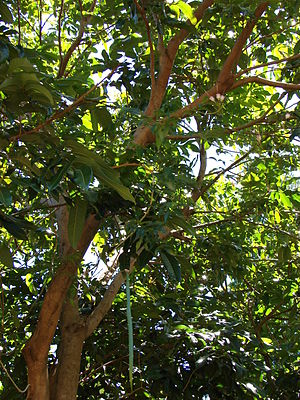
Longan / Galleri
Vækstform.
Longan er navnet på et træ og dettes frugter. Træet stammer oprindeligt fra det sydlige Kina men nu findes det også i Sydøstasien og Indonesien. Træet bærer frugter på samme tidspunkt som litchi.